Marius Berenis

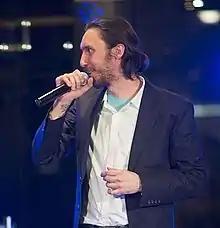
Marijus Berenis

Marius Berenis, also known by his stage name Tru (born March 4, 1973, in Vilnius, Lithuania) is a Lithuanian radio and television personality, musician and actor. He is the founder and a former member of the Lithuanian pop-rock group Žas.